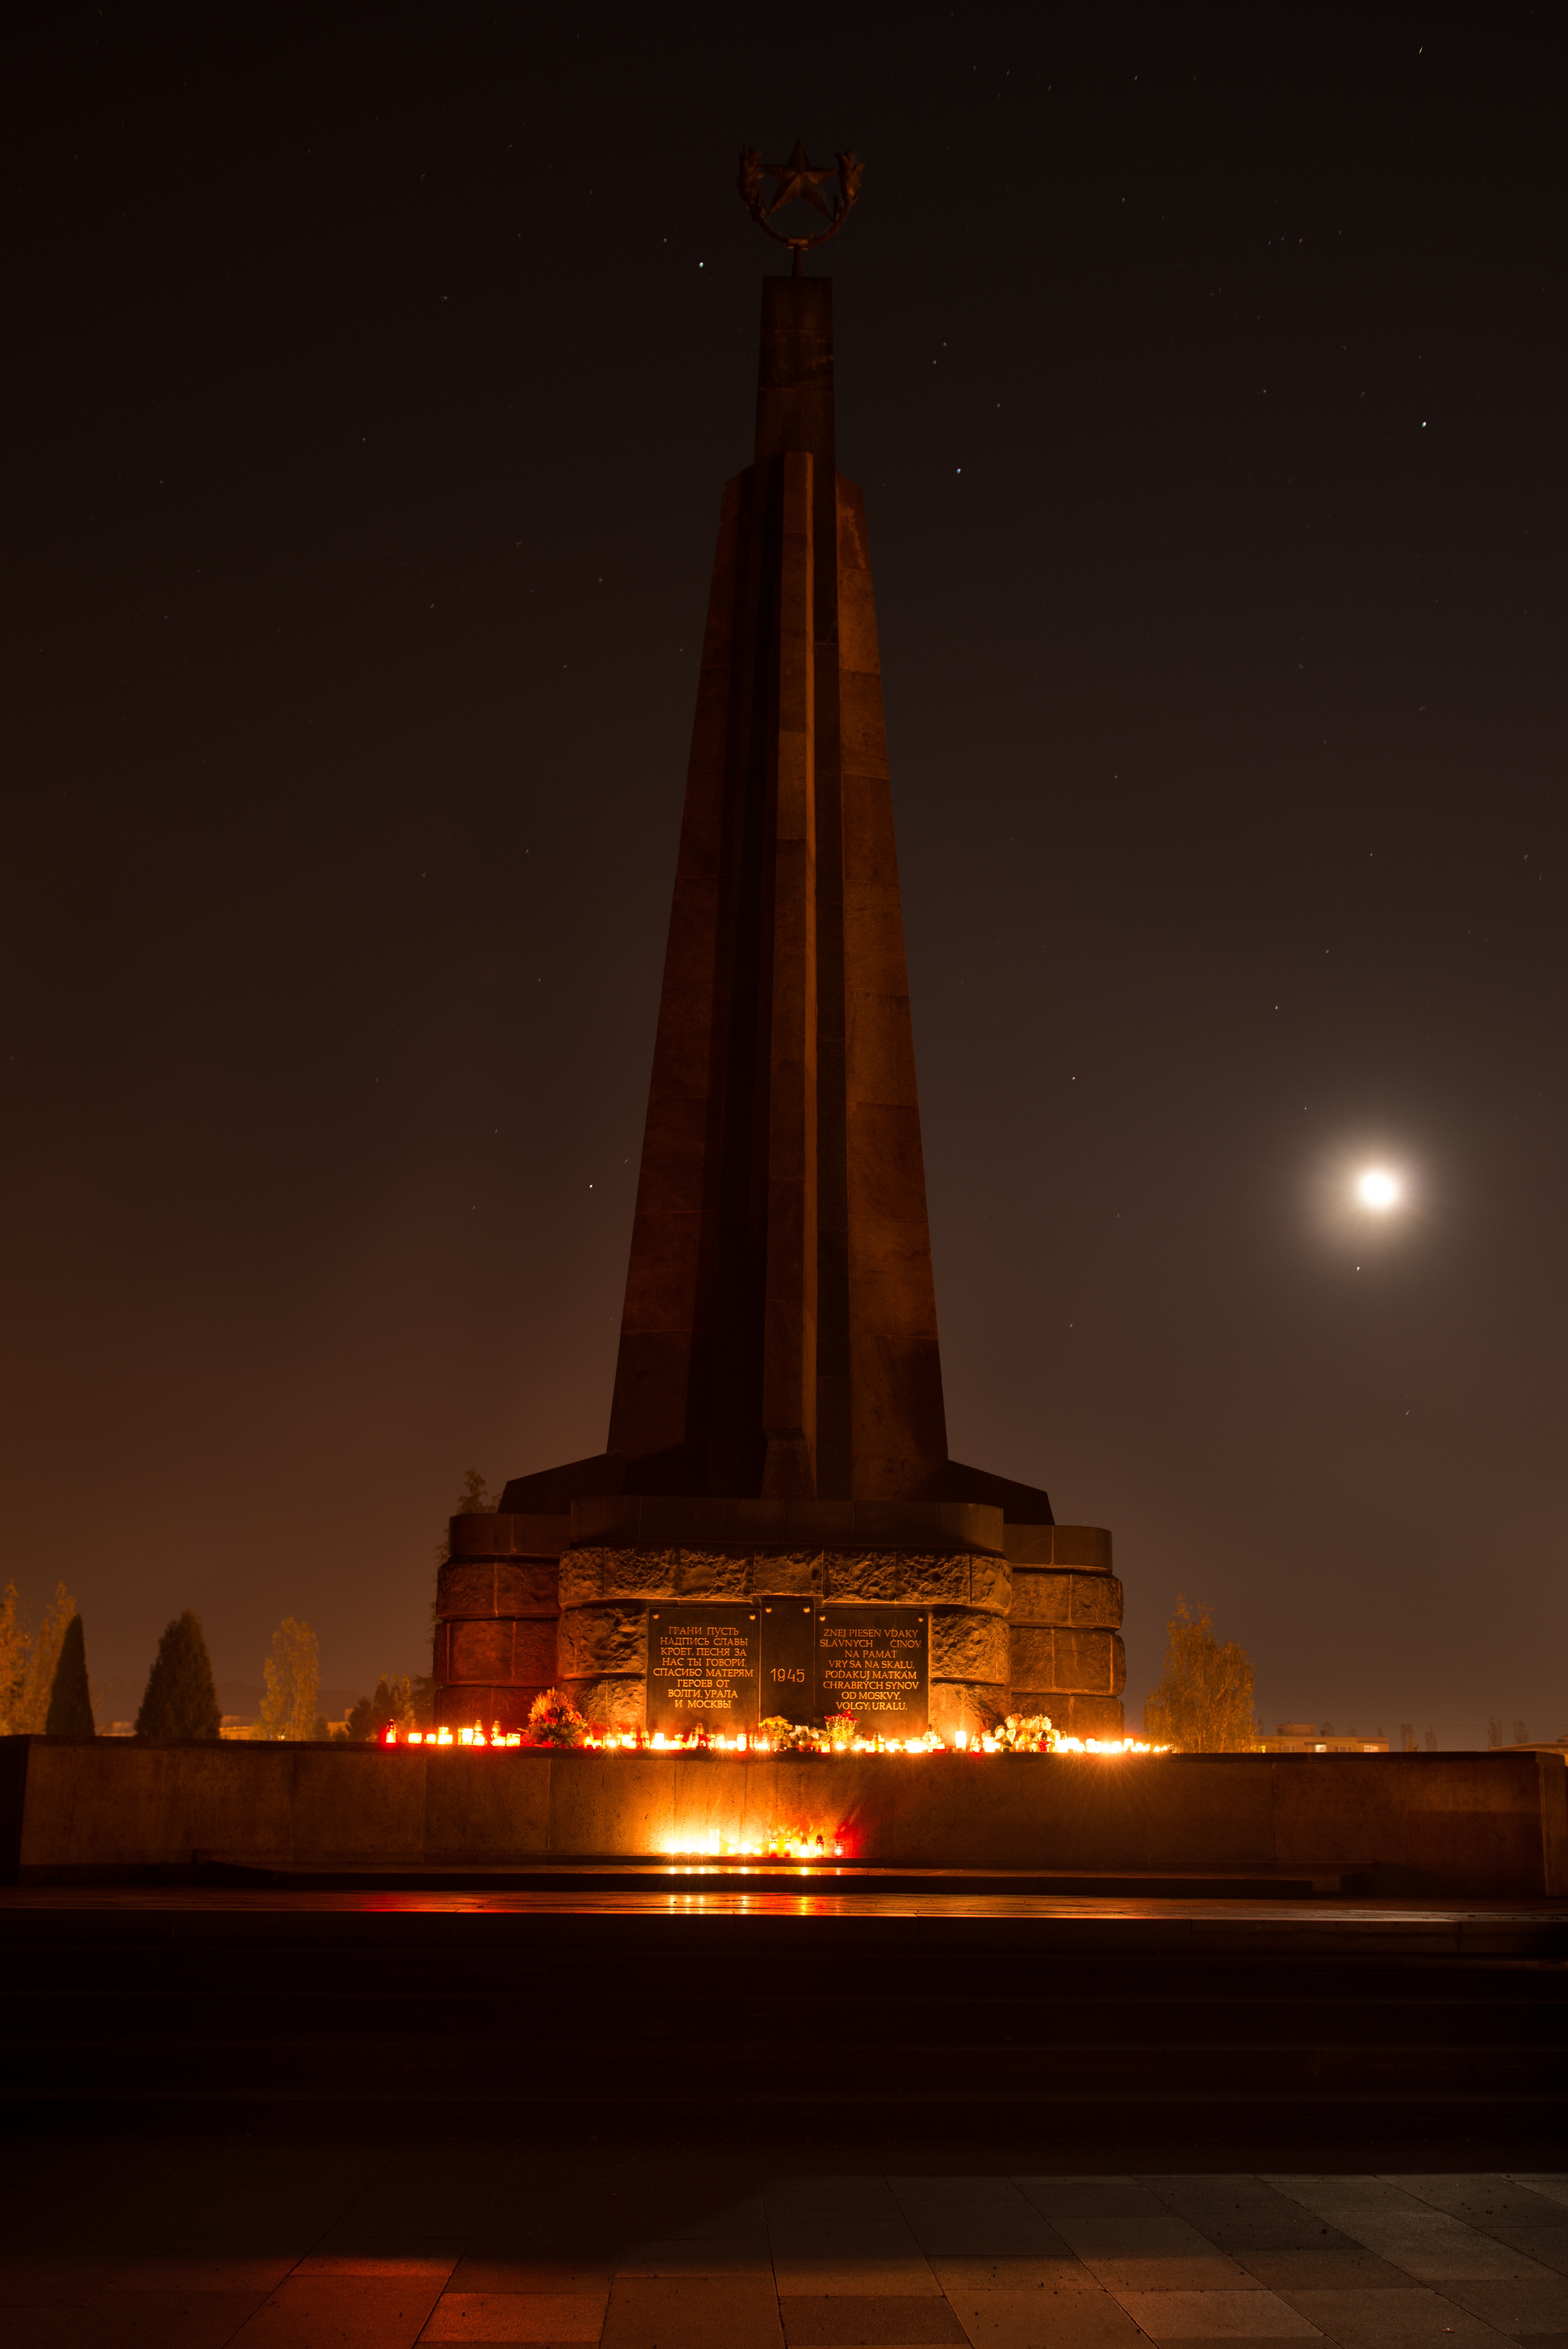
light, night, monument, dark, military, dusk, evening, reflection, tower, landmark, darkness, cemetery, dead, lighting, memorial, candles, temple, the tomb of, the deceased